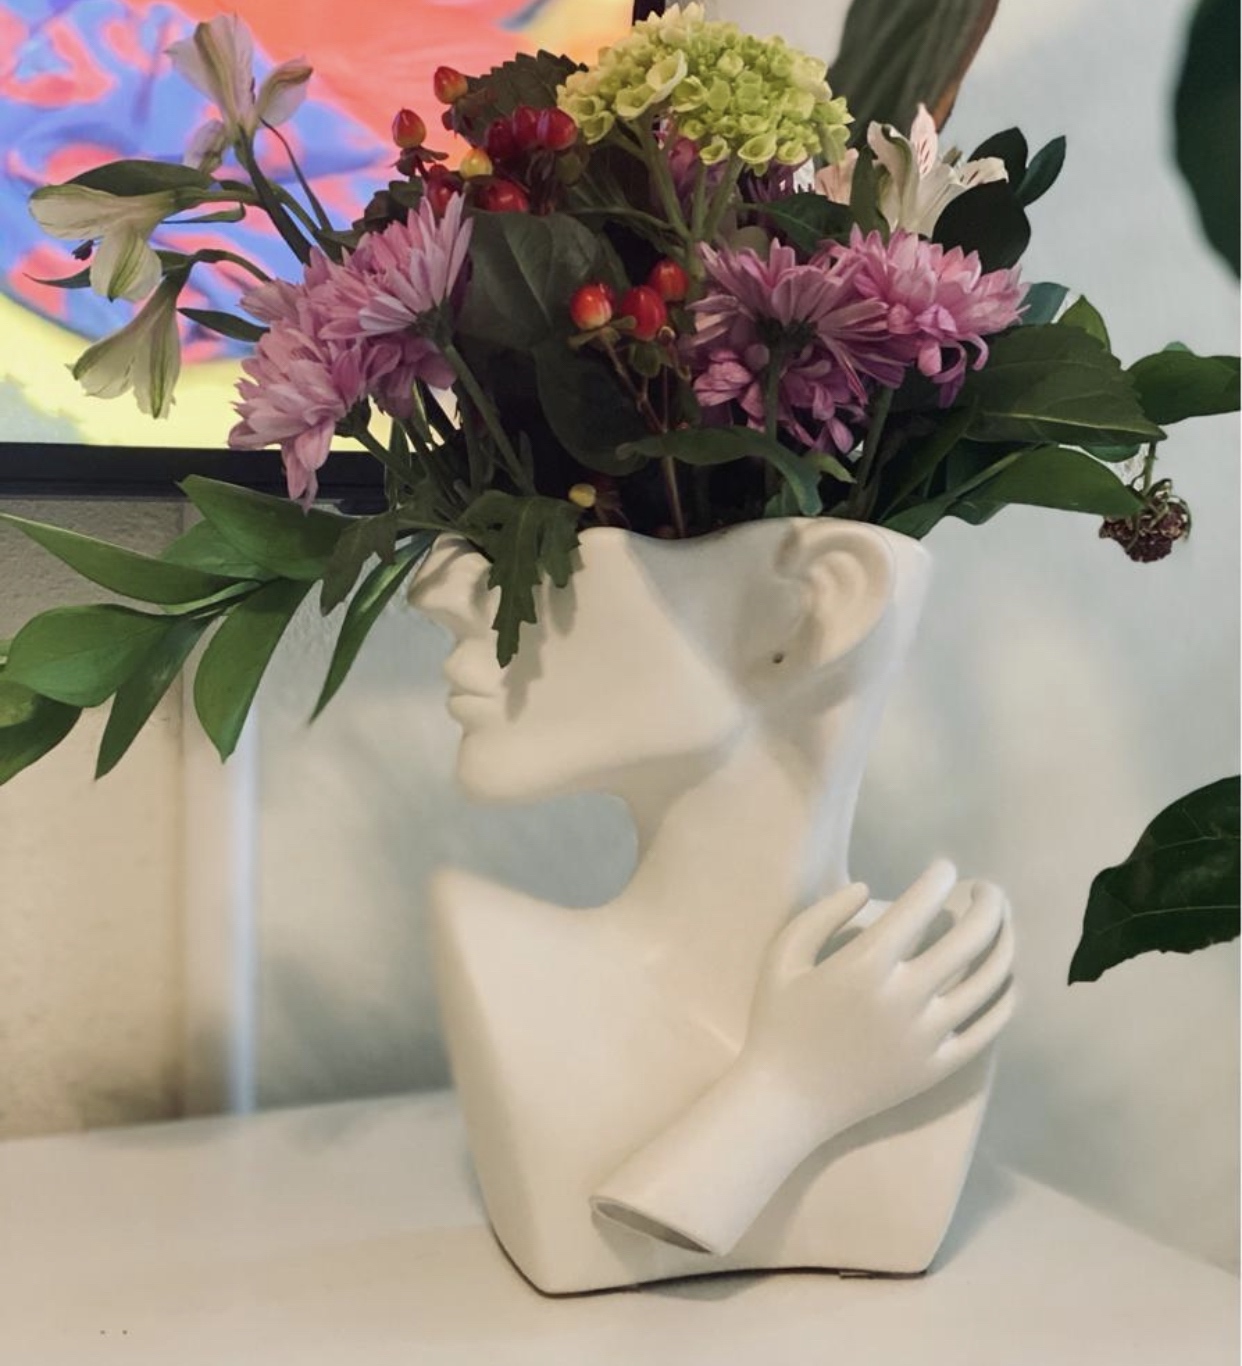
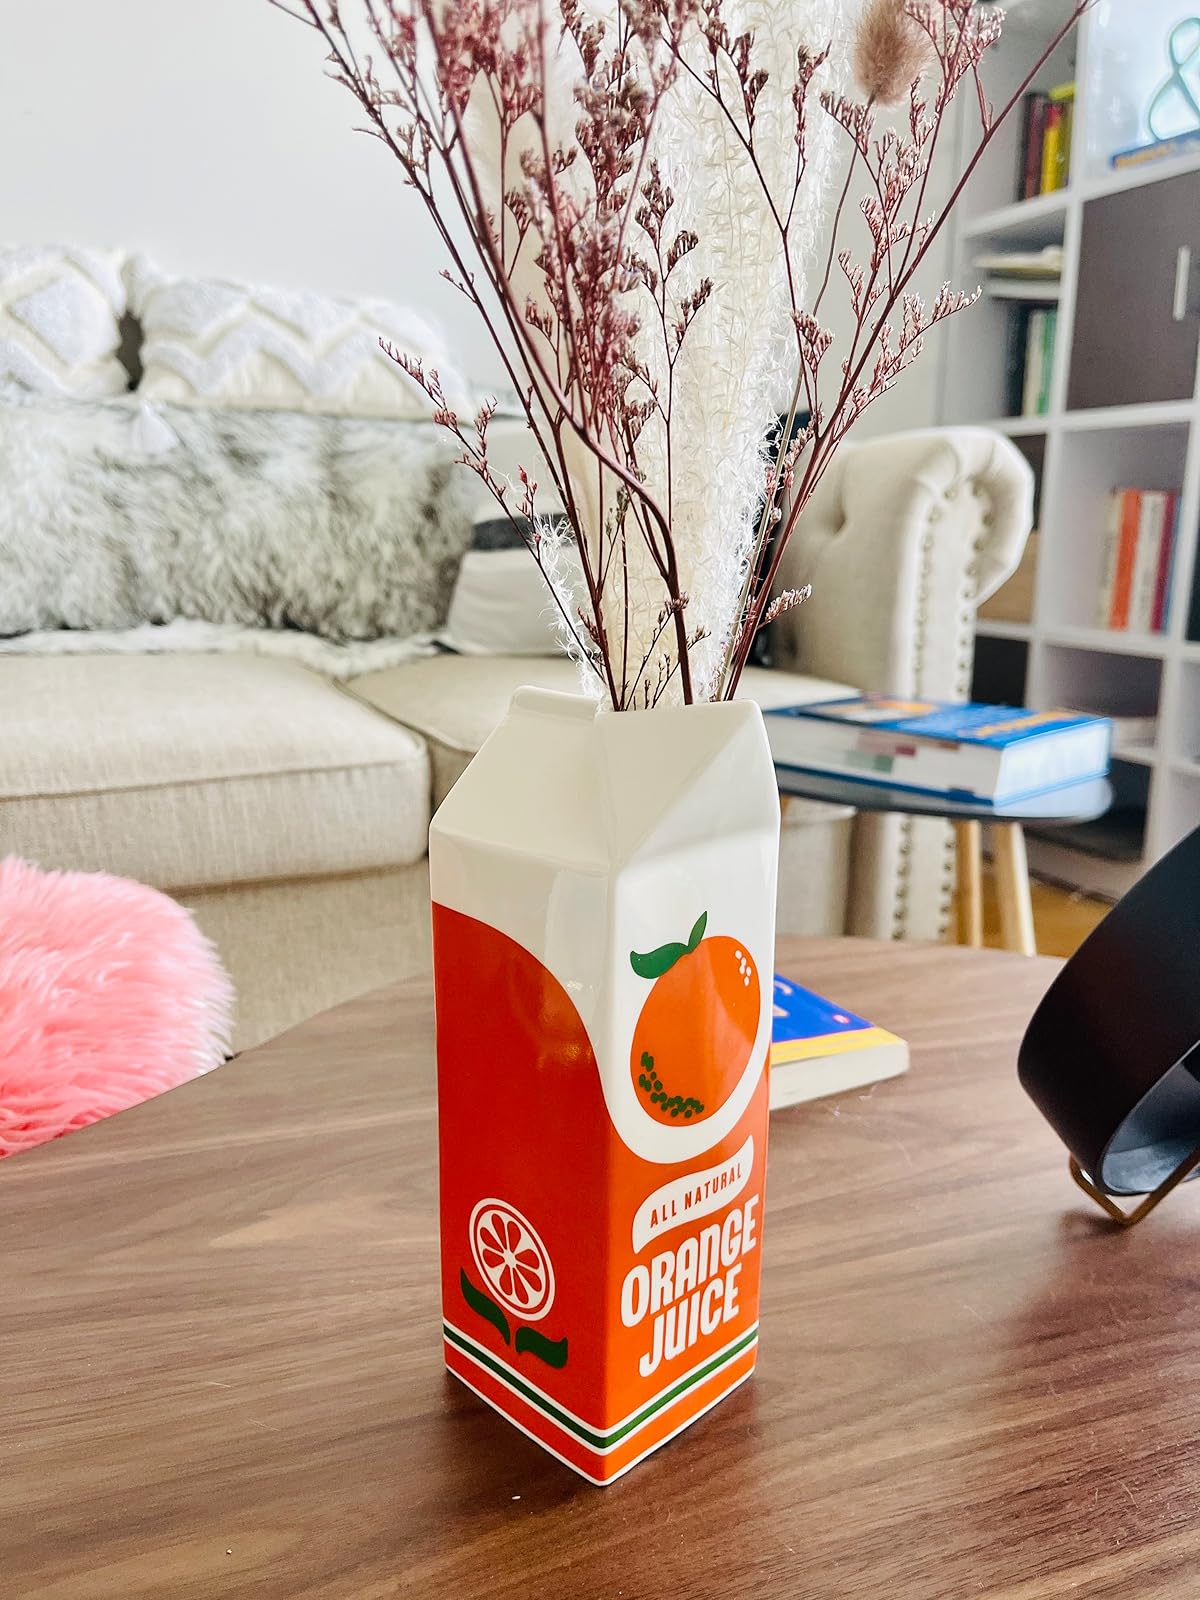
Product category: vase
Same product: no